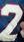
Number: 2